Seibu Tamako Line

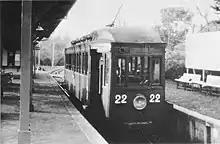
A Tamako Railway train at Kokubunji Station in 1937

The Tamako Railway opened the Kokubunji to Hagiyama section in 1928, and extended it to Musashi-Yamato in 1930, electrifying the entire section at 600 V DC at the same time. The company was absorbed into the Seibu Railway system on 12 March 1940. In 1961, the line was extended to Seibu-yūenchi (now Tamako), and the voltage increased to 1,500 V DC at the same time.